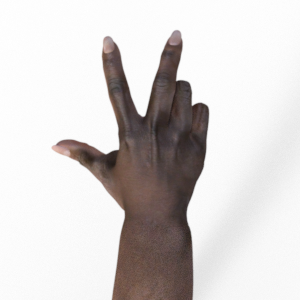
Label: scissors